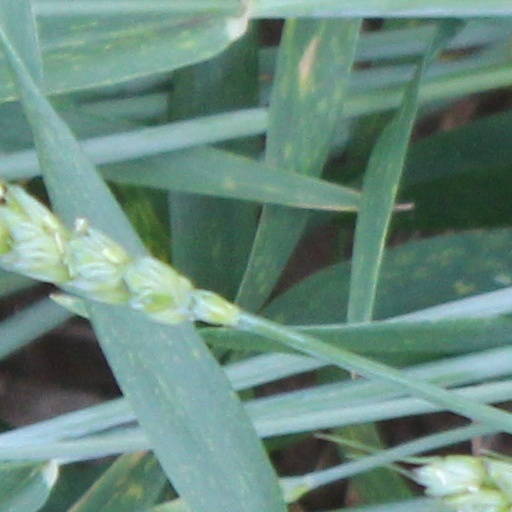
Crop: wheat